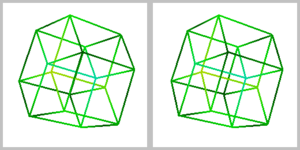
Image stéréographique d'un tesseract créée par l'auteur
En géométrie, le tesseract, aussi appelé 8-cellules ou octachore, est l'analogue quadridimensionnel du cube, où le mouvement le long de la quatrième dimension est souvent une représentation pour des transformations liées du cube à travers le temps. Le tesseract est au cube ce que le cube est au carré ; ou, plus formellement, le tesseract peut être décrit comme un 4-polytope régulier convexe dont les frontières sont constituées par huit cellules cubiques.